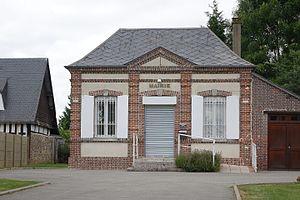
Mairie de Bernienville, Eure, France
Bernienville est une commune française située dans le département de l'Eure en région Normandie.